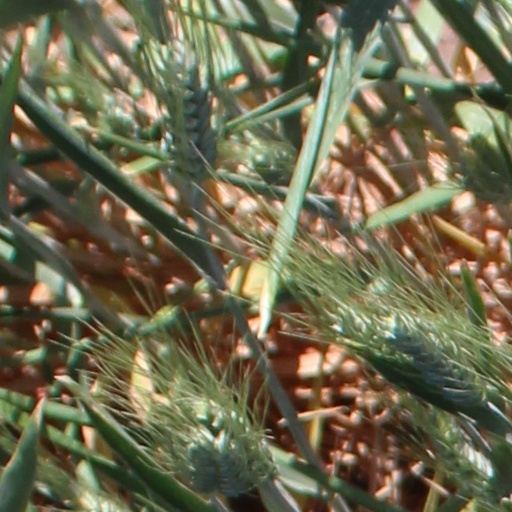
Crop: wheat